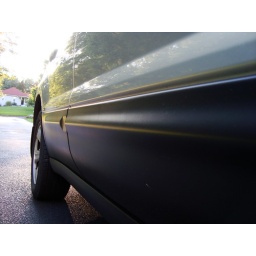
this is a pic of my mom's car in the driveway. i like how the reflection of the tree is visible.